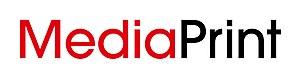
Mediaprint est le plus grand groupe de presse autrichien. Il est détenu conjointement par Westdeutsche Allgemeine Zeitung, la banque Raiffeisen Bank et l'éditeur de journaux Christoph Dichand.